You'll Be Back (film)

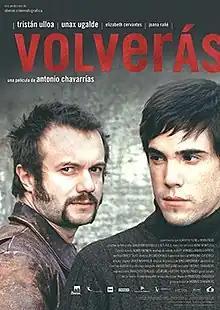
Theatrical release poster

You'll Be Back is a 2002 Spanish-Mexican film written and directed by Antonio Chavarrías based on the novel "Un enano español se suicida en Las Vegas" by Francisco Casavella. It stars Tristán Ulloa and Unax Ugalde alongside Elizabeth Cervantes and Joana Rañé.